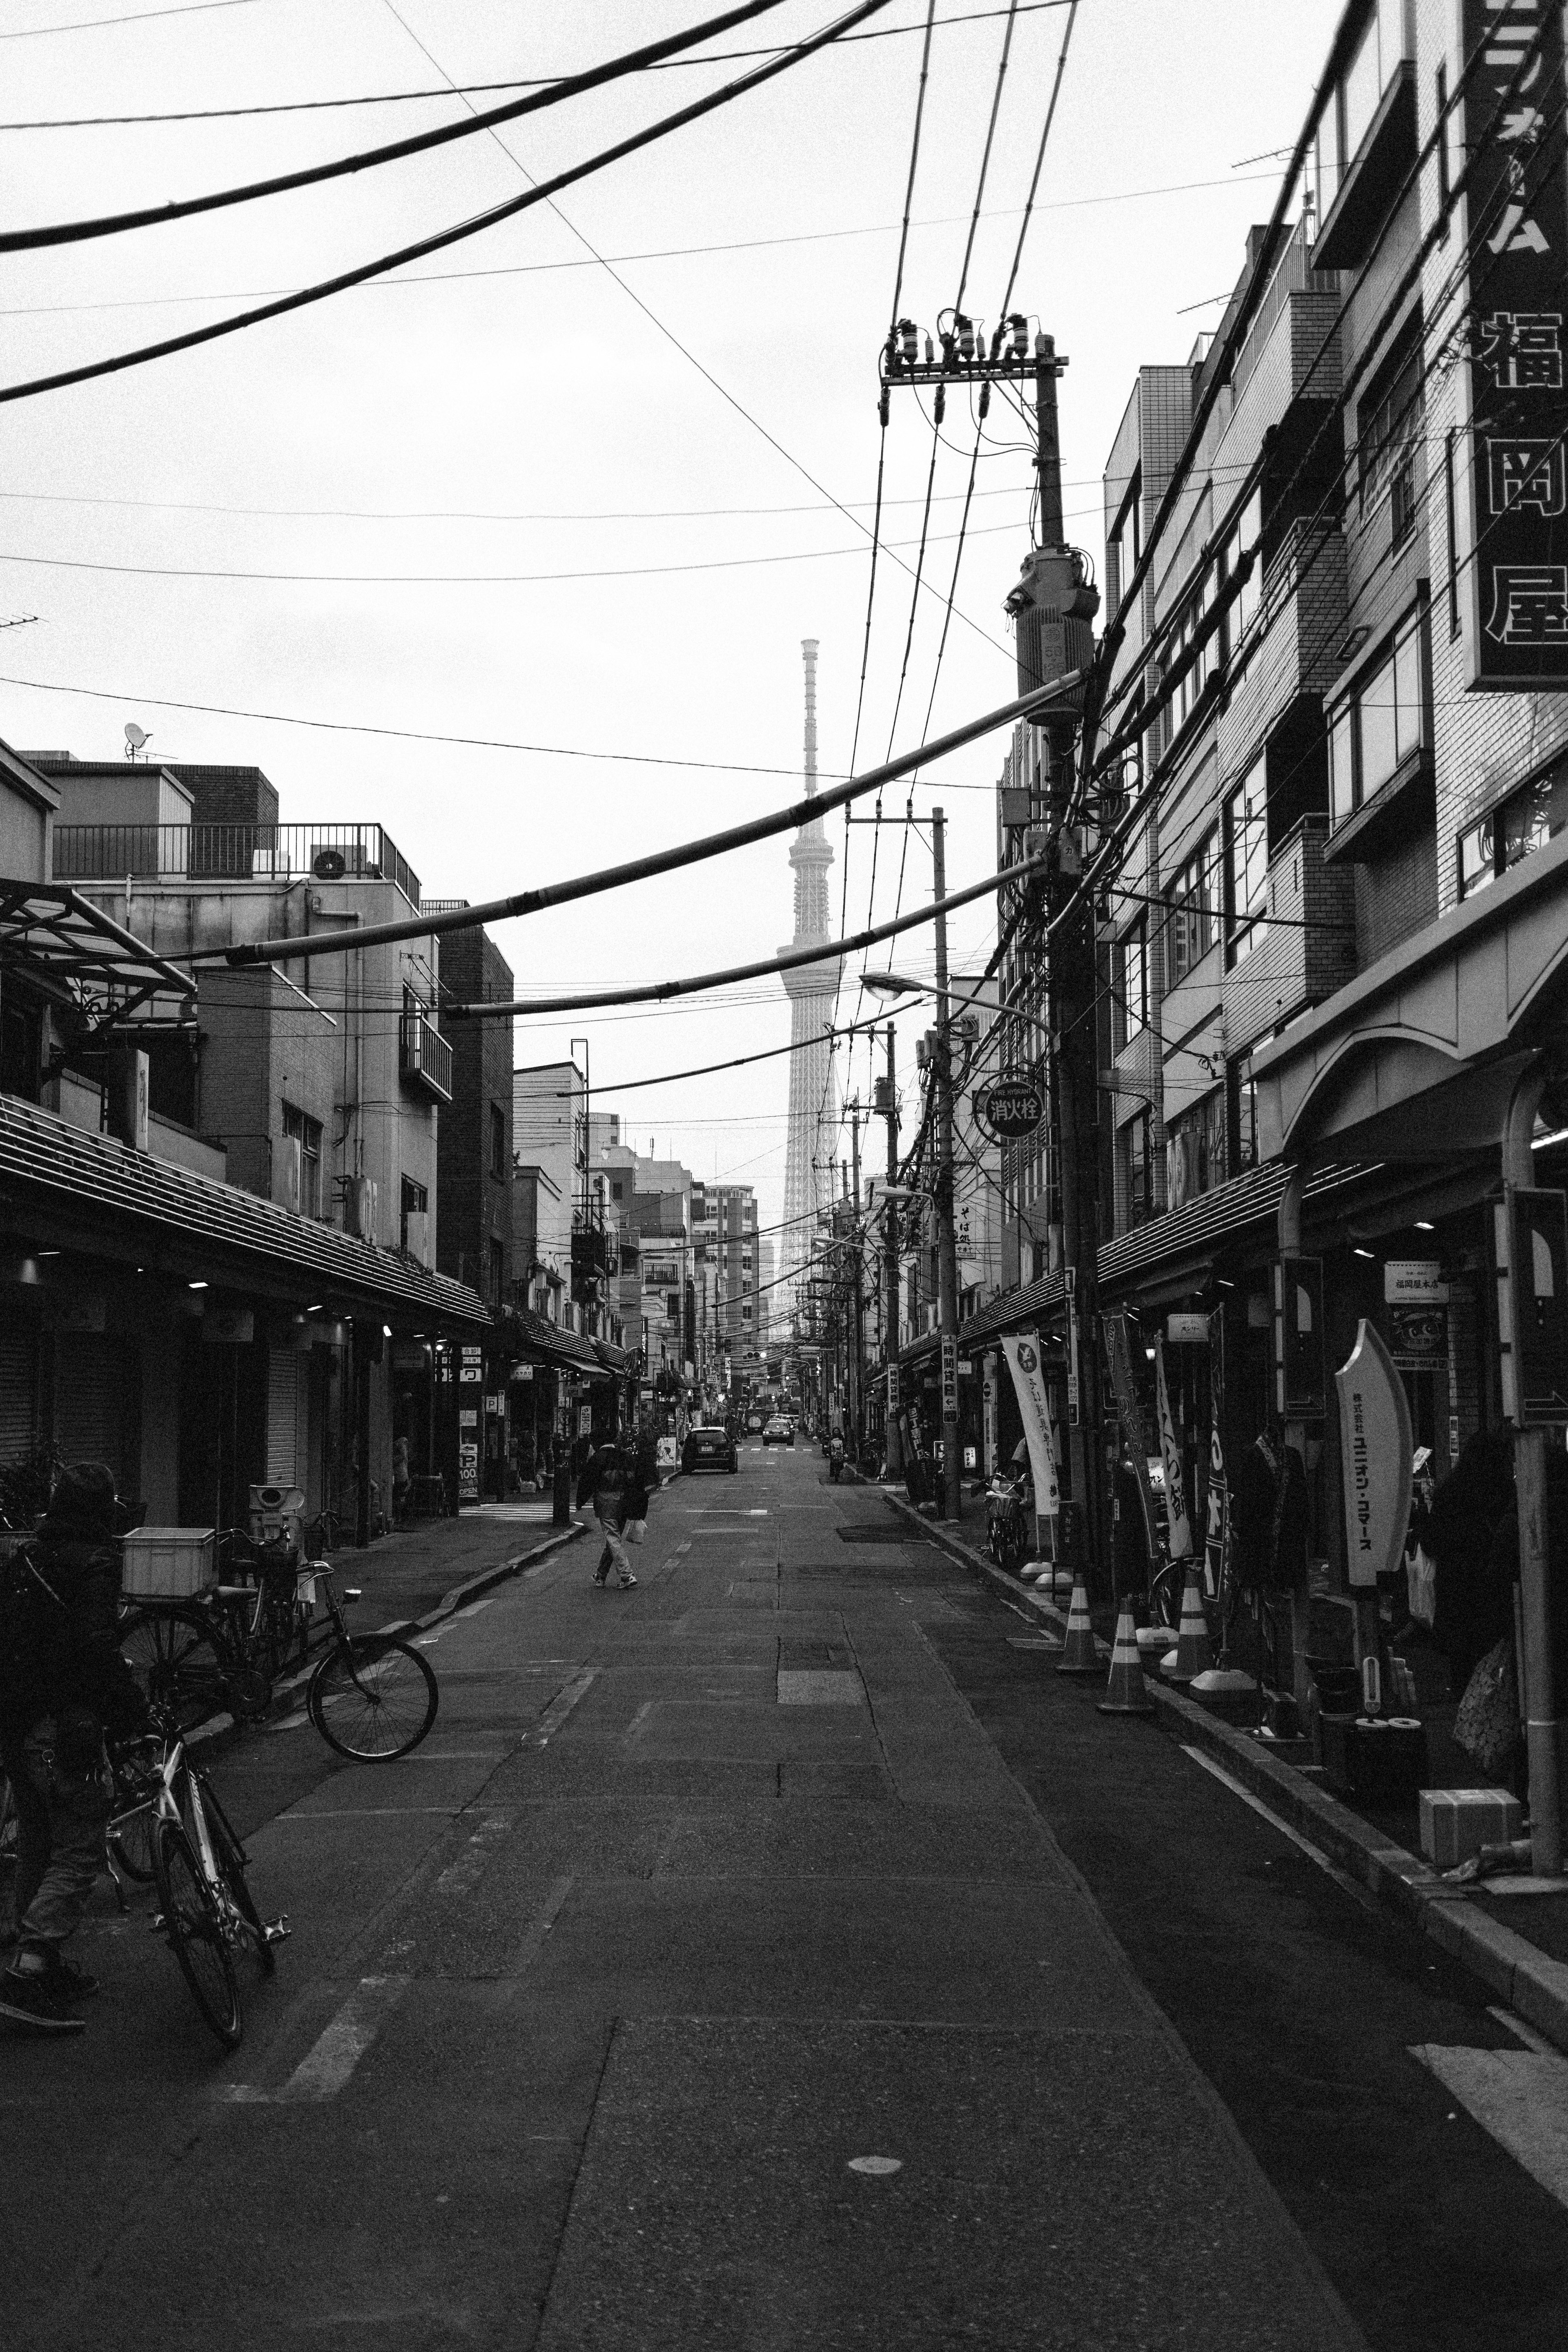
black and white, road, street, alley, city, cityscape, transport, line, vehicle, black, monochrome, lane, infrastructure, shape, neighbourhood, urban area, monochrome photography, residential area, human settlement, nonbuilding structure